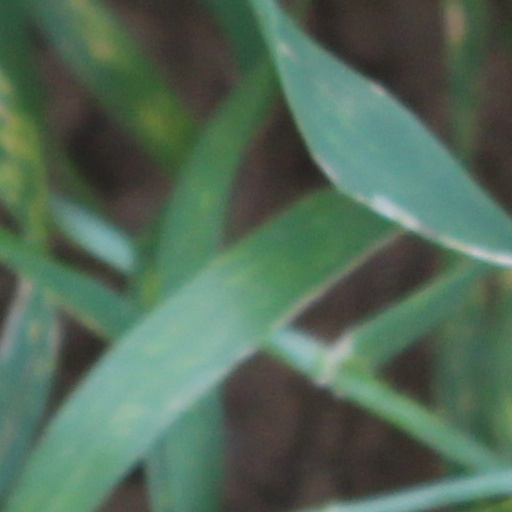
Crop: wheat